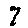
Label: 7